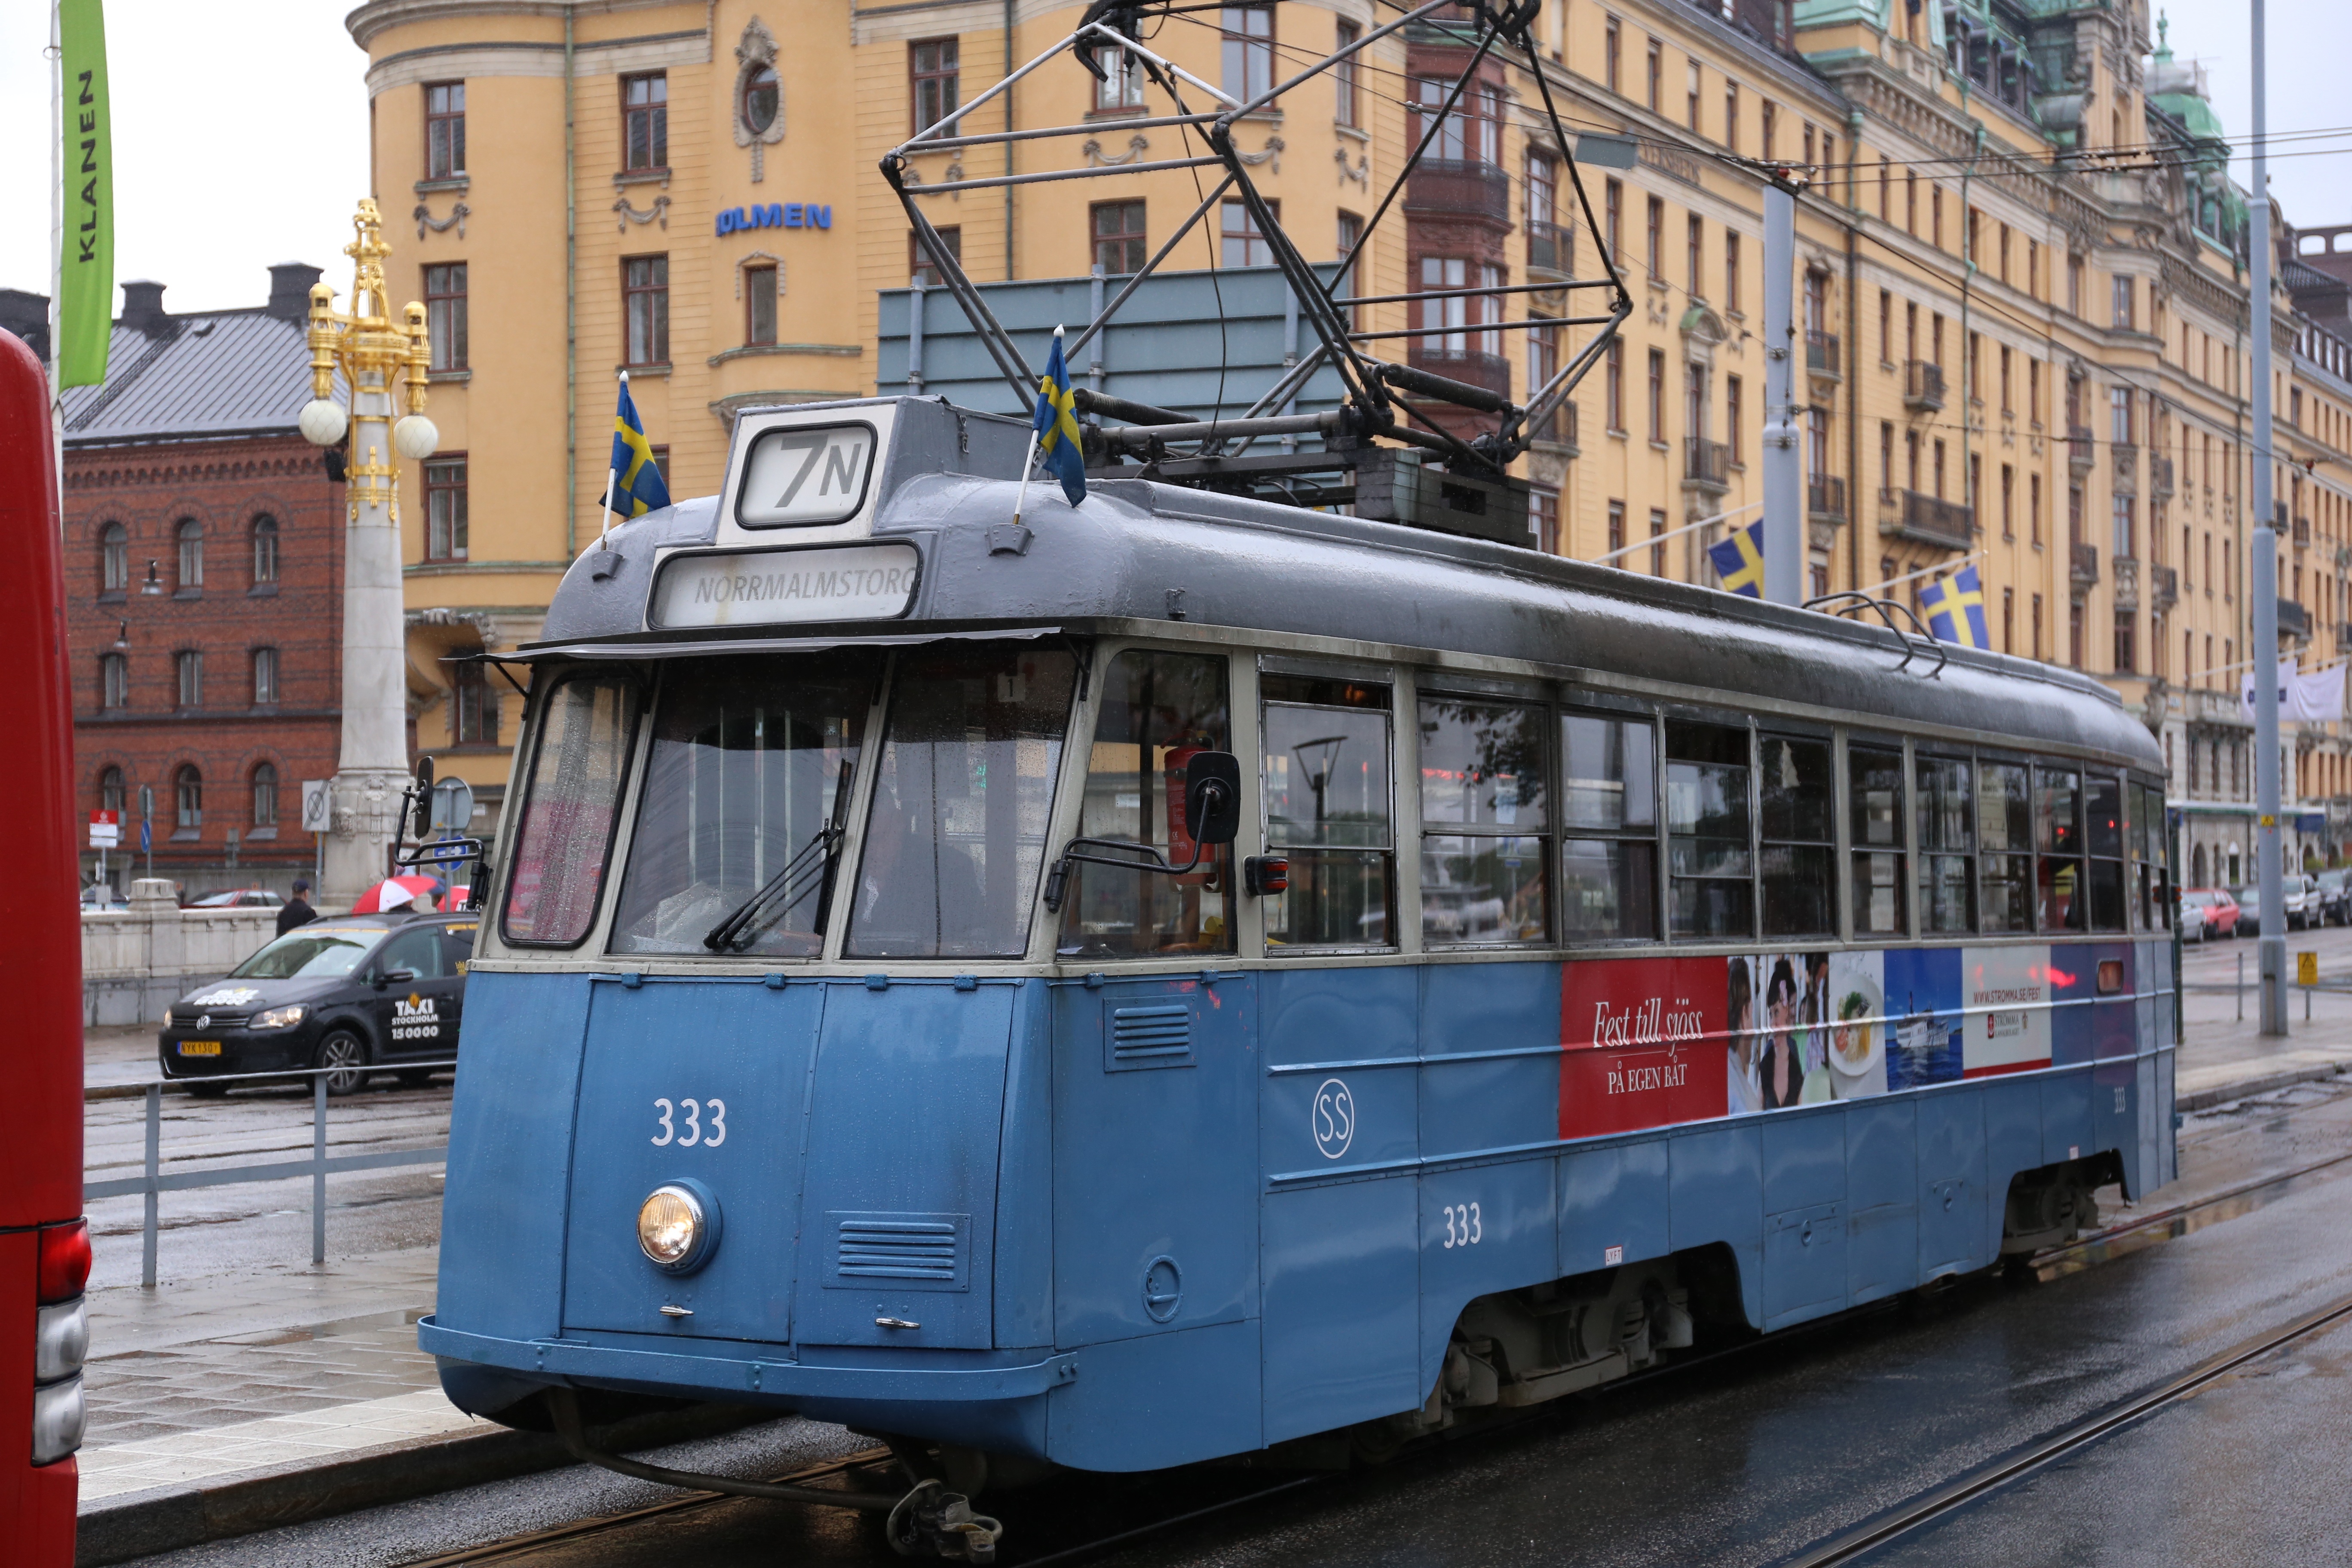
old, tram, transport, vehicle, electricity, cable car, public transport, tour, land vehicle, tourist tram, mode of transport, rolling stock, metropolitan area, passenger car